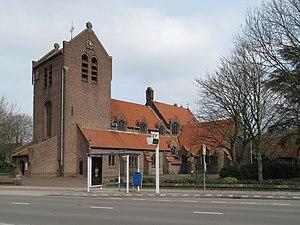
Haalderen est un village situé dans la commune néerlandaise de Lingewaard, dans la province de Gueldre. Le 1ᵉʳ janvier 2009, le village comptait 1 958 habitants.